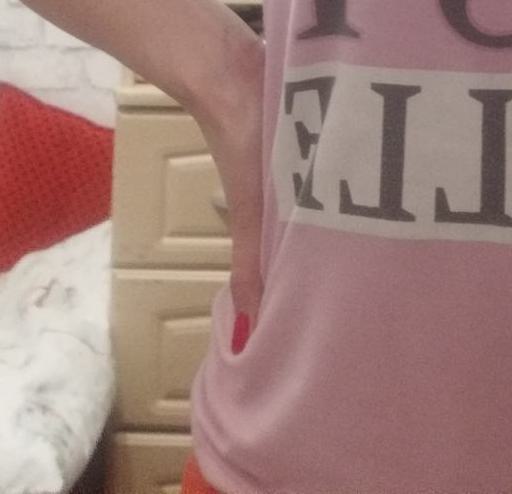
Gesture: no_gesture